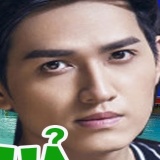
diễn viên Mã Khả